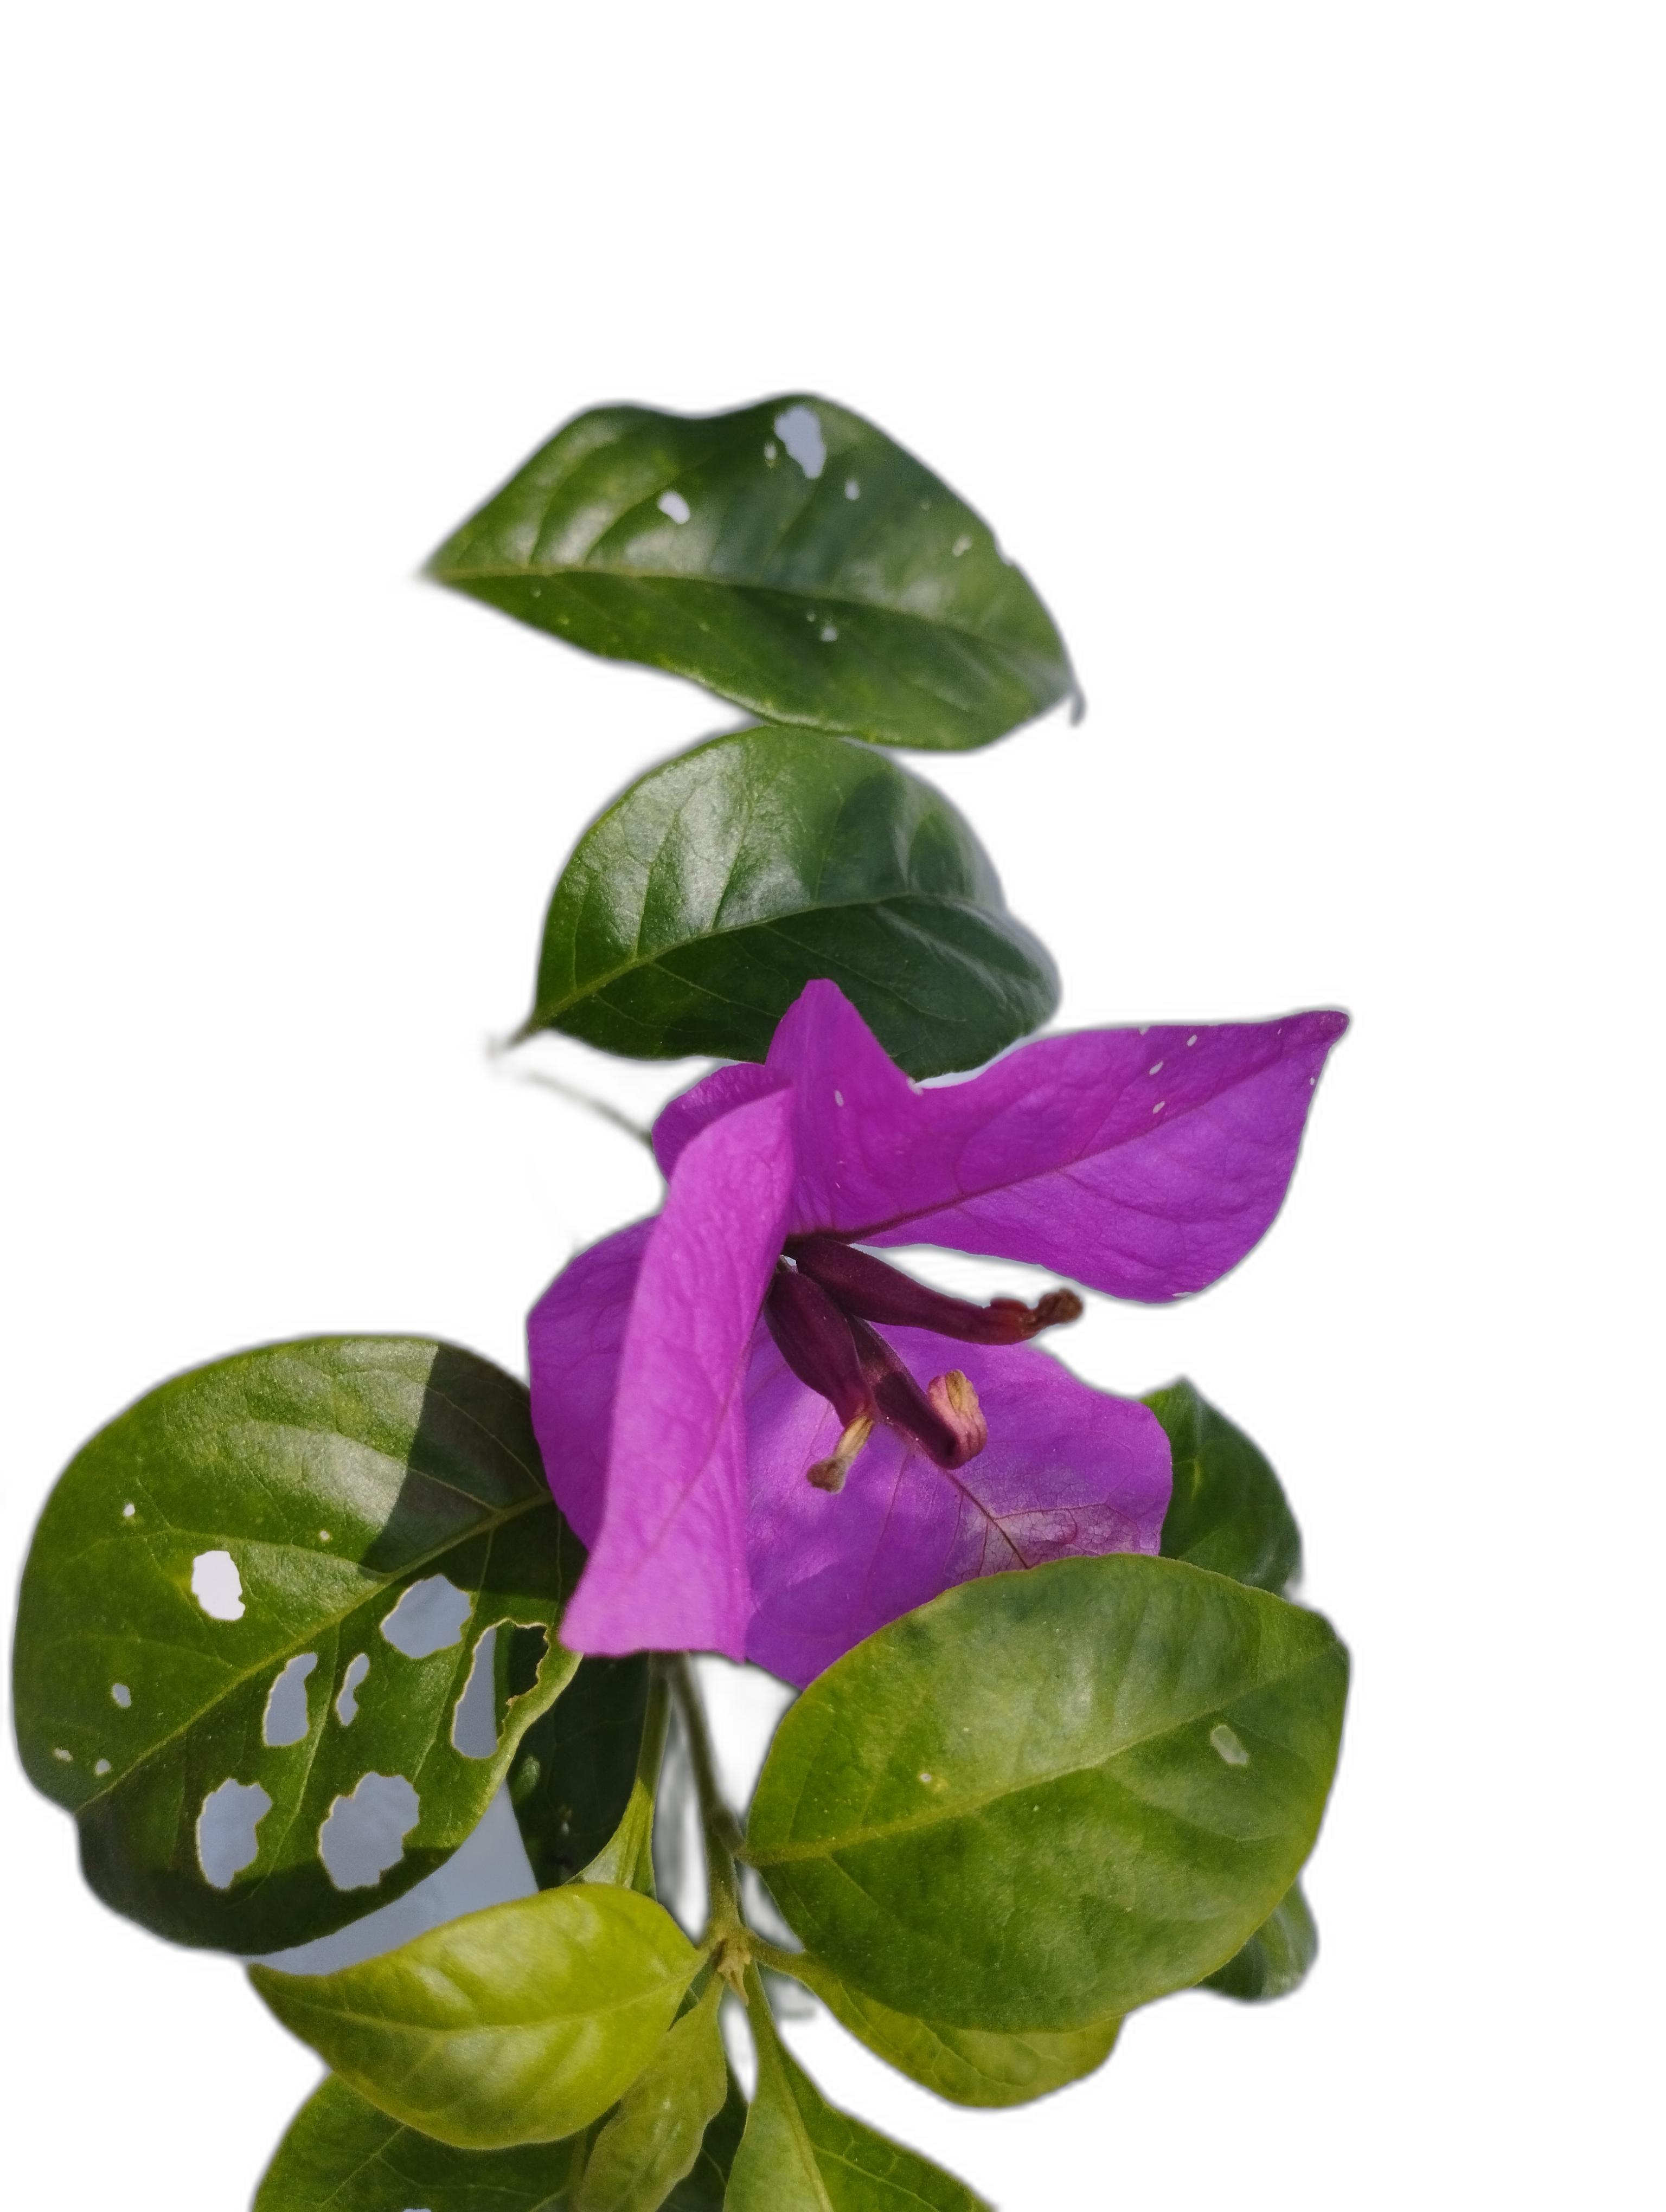
Label: Bougainvillea